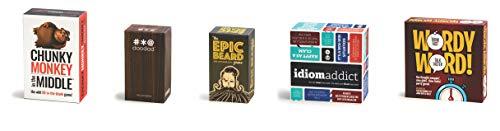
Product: The Epic Beard Game
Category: Toys & Games | Games & Accessories | Card Games
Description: Classic Game play with a hilarious dose of beards and bluffing.
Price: $15.94
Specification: ProductDimensions:7.5x4.2x2.8inches|ItemWeight:1.17pounds|ShippingWeight:1.17pounds(Viewshippingratesandpolicies)|ASIN:B07GKC9DSL|Itemmodelnumber:B07GKC9DSL|Manufacturerrecommendedage:8yearsandup